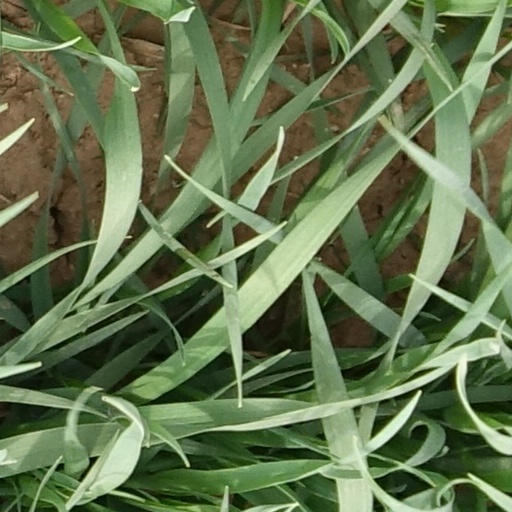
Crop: wheat